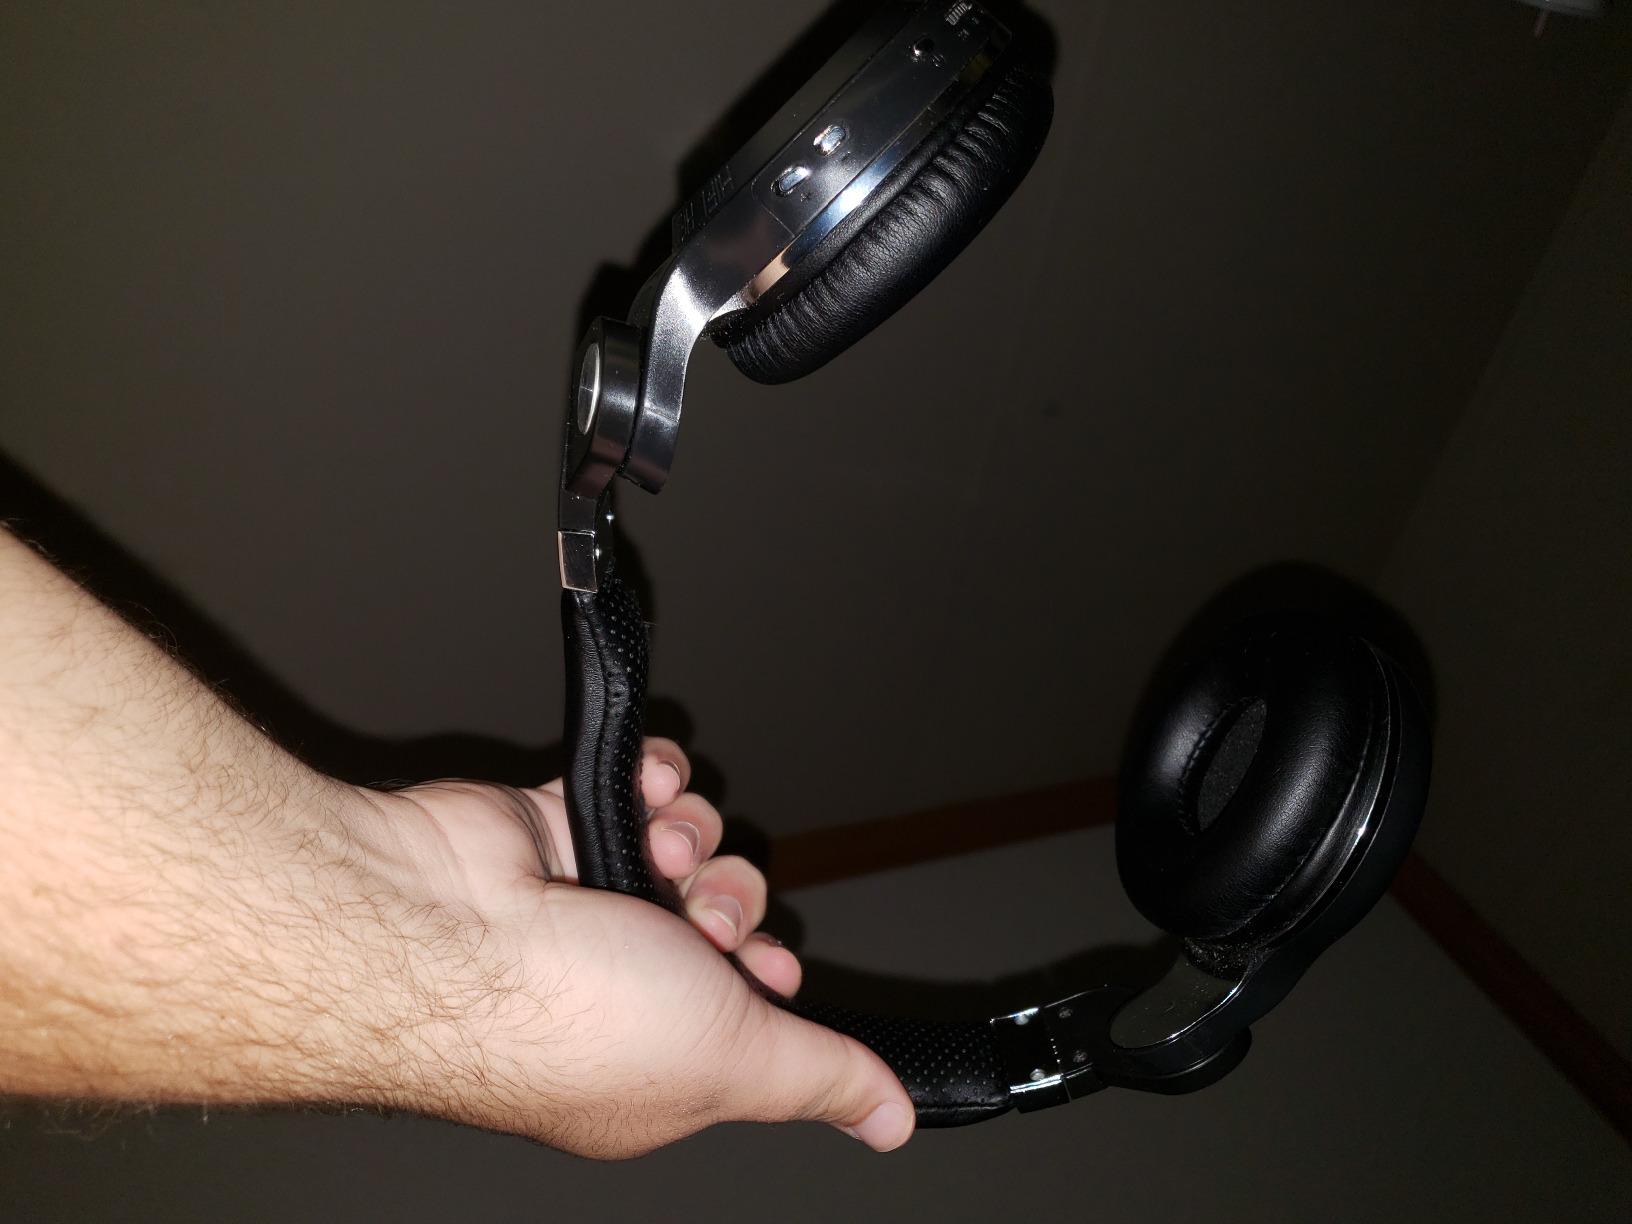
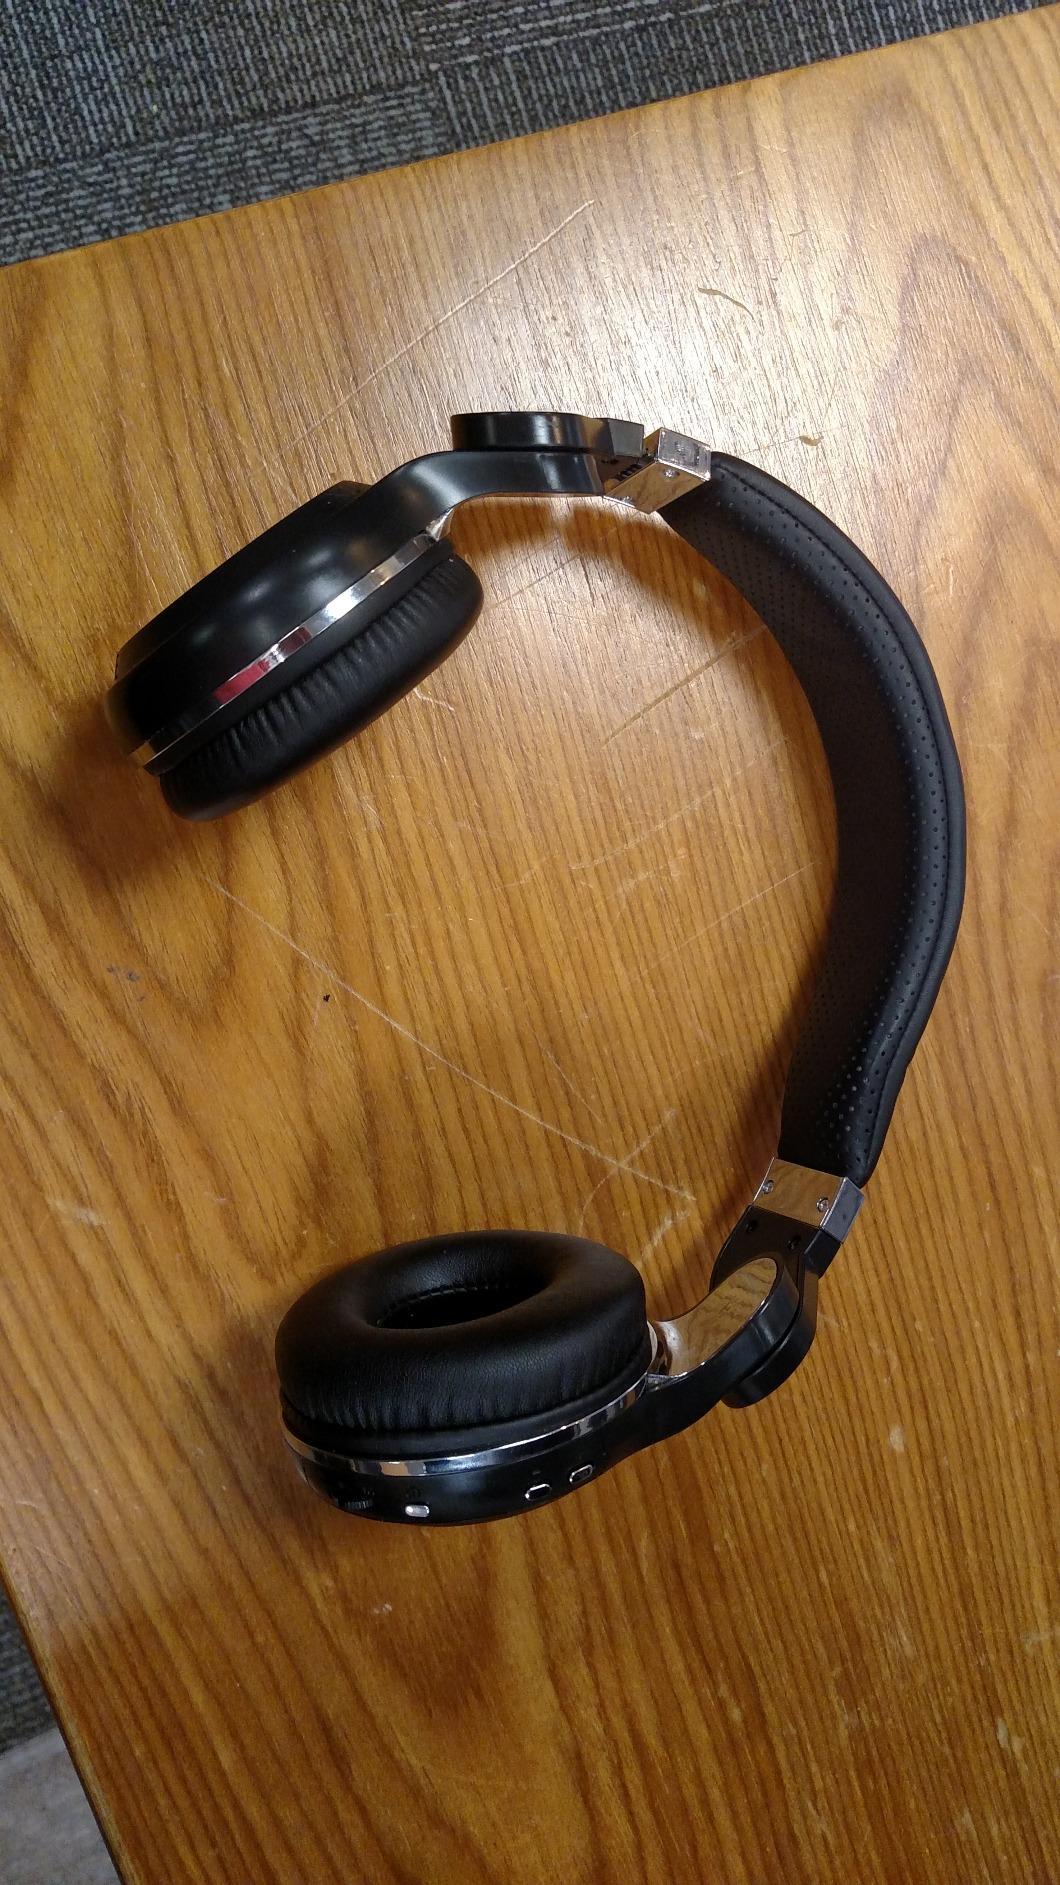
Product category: headphones
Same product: yes